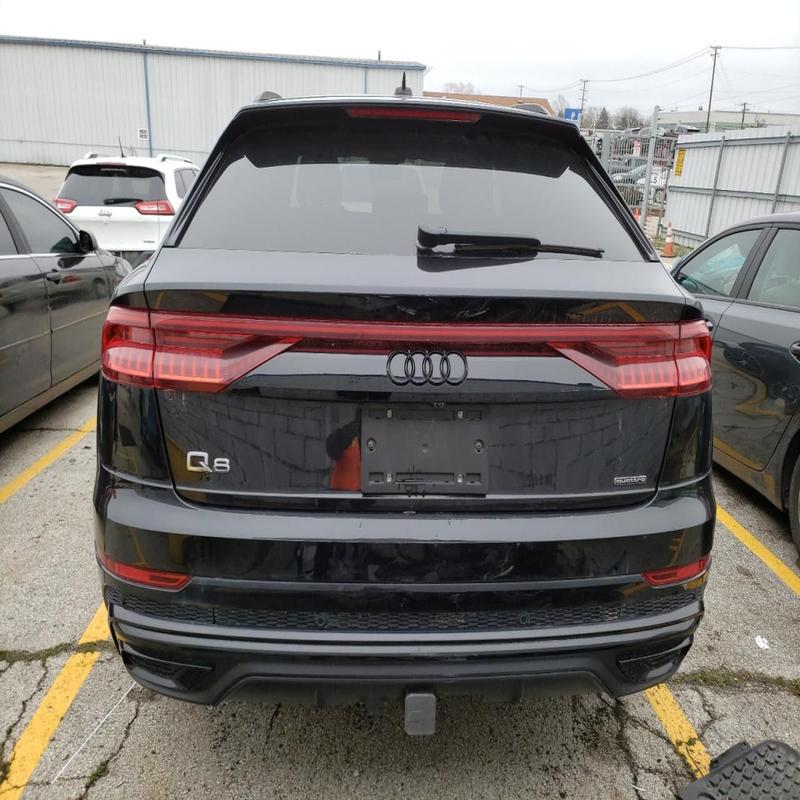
Aucun dommage détecté.
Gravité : aucun